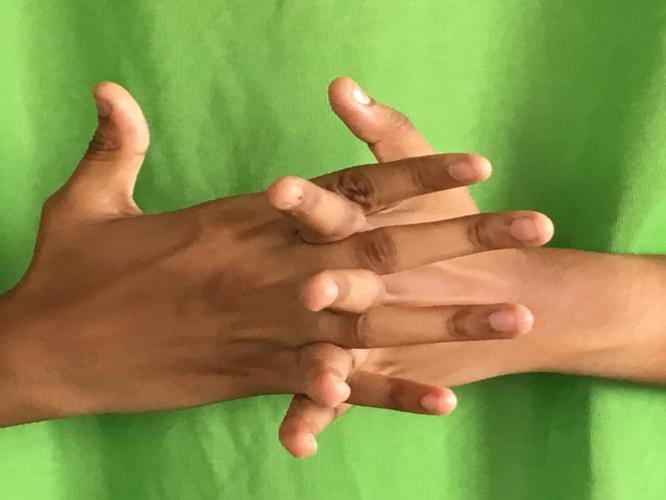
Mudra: Karkatta
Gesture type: double_hand